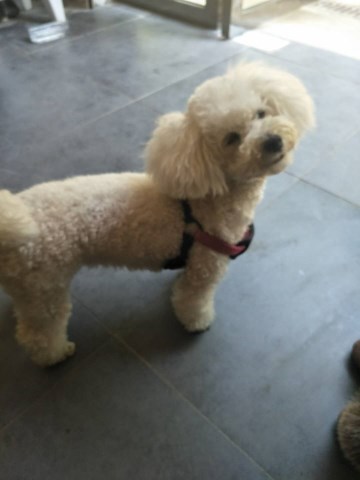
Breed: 3083-n000117-Bichon_Frise